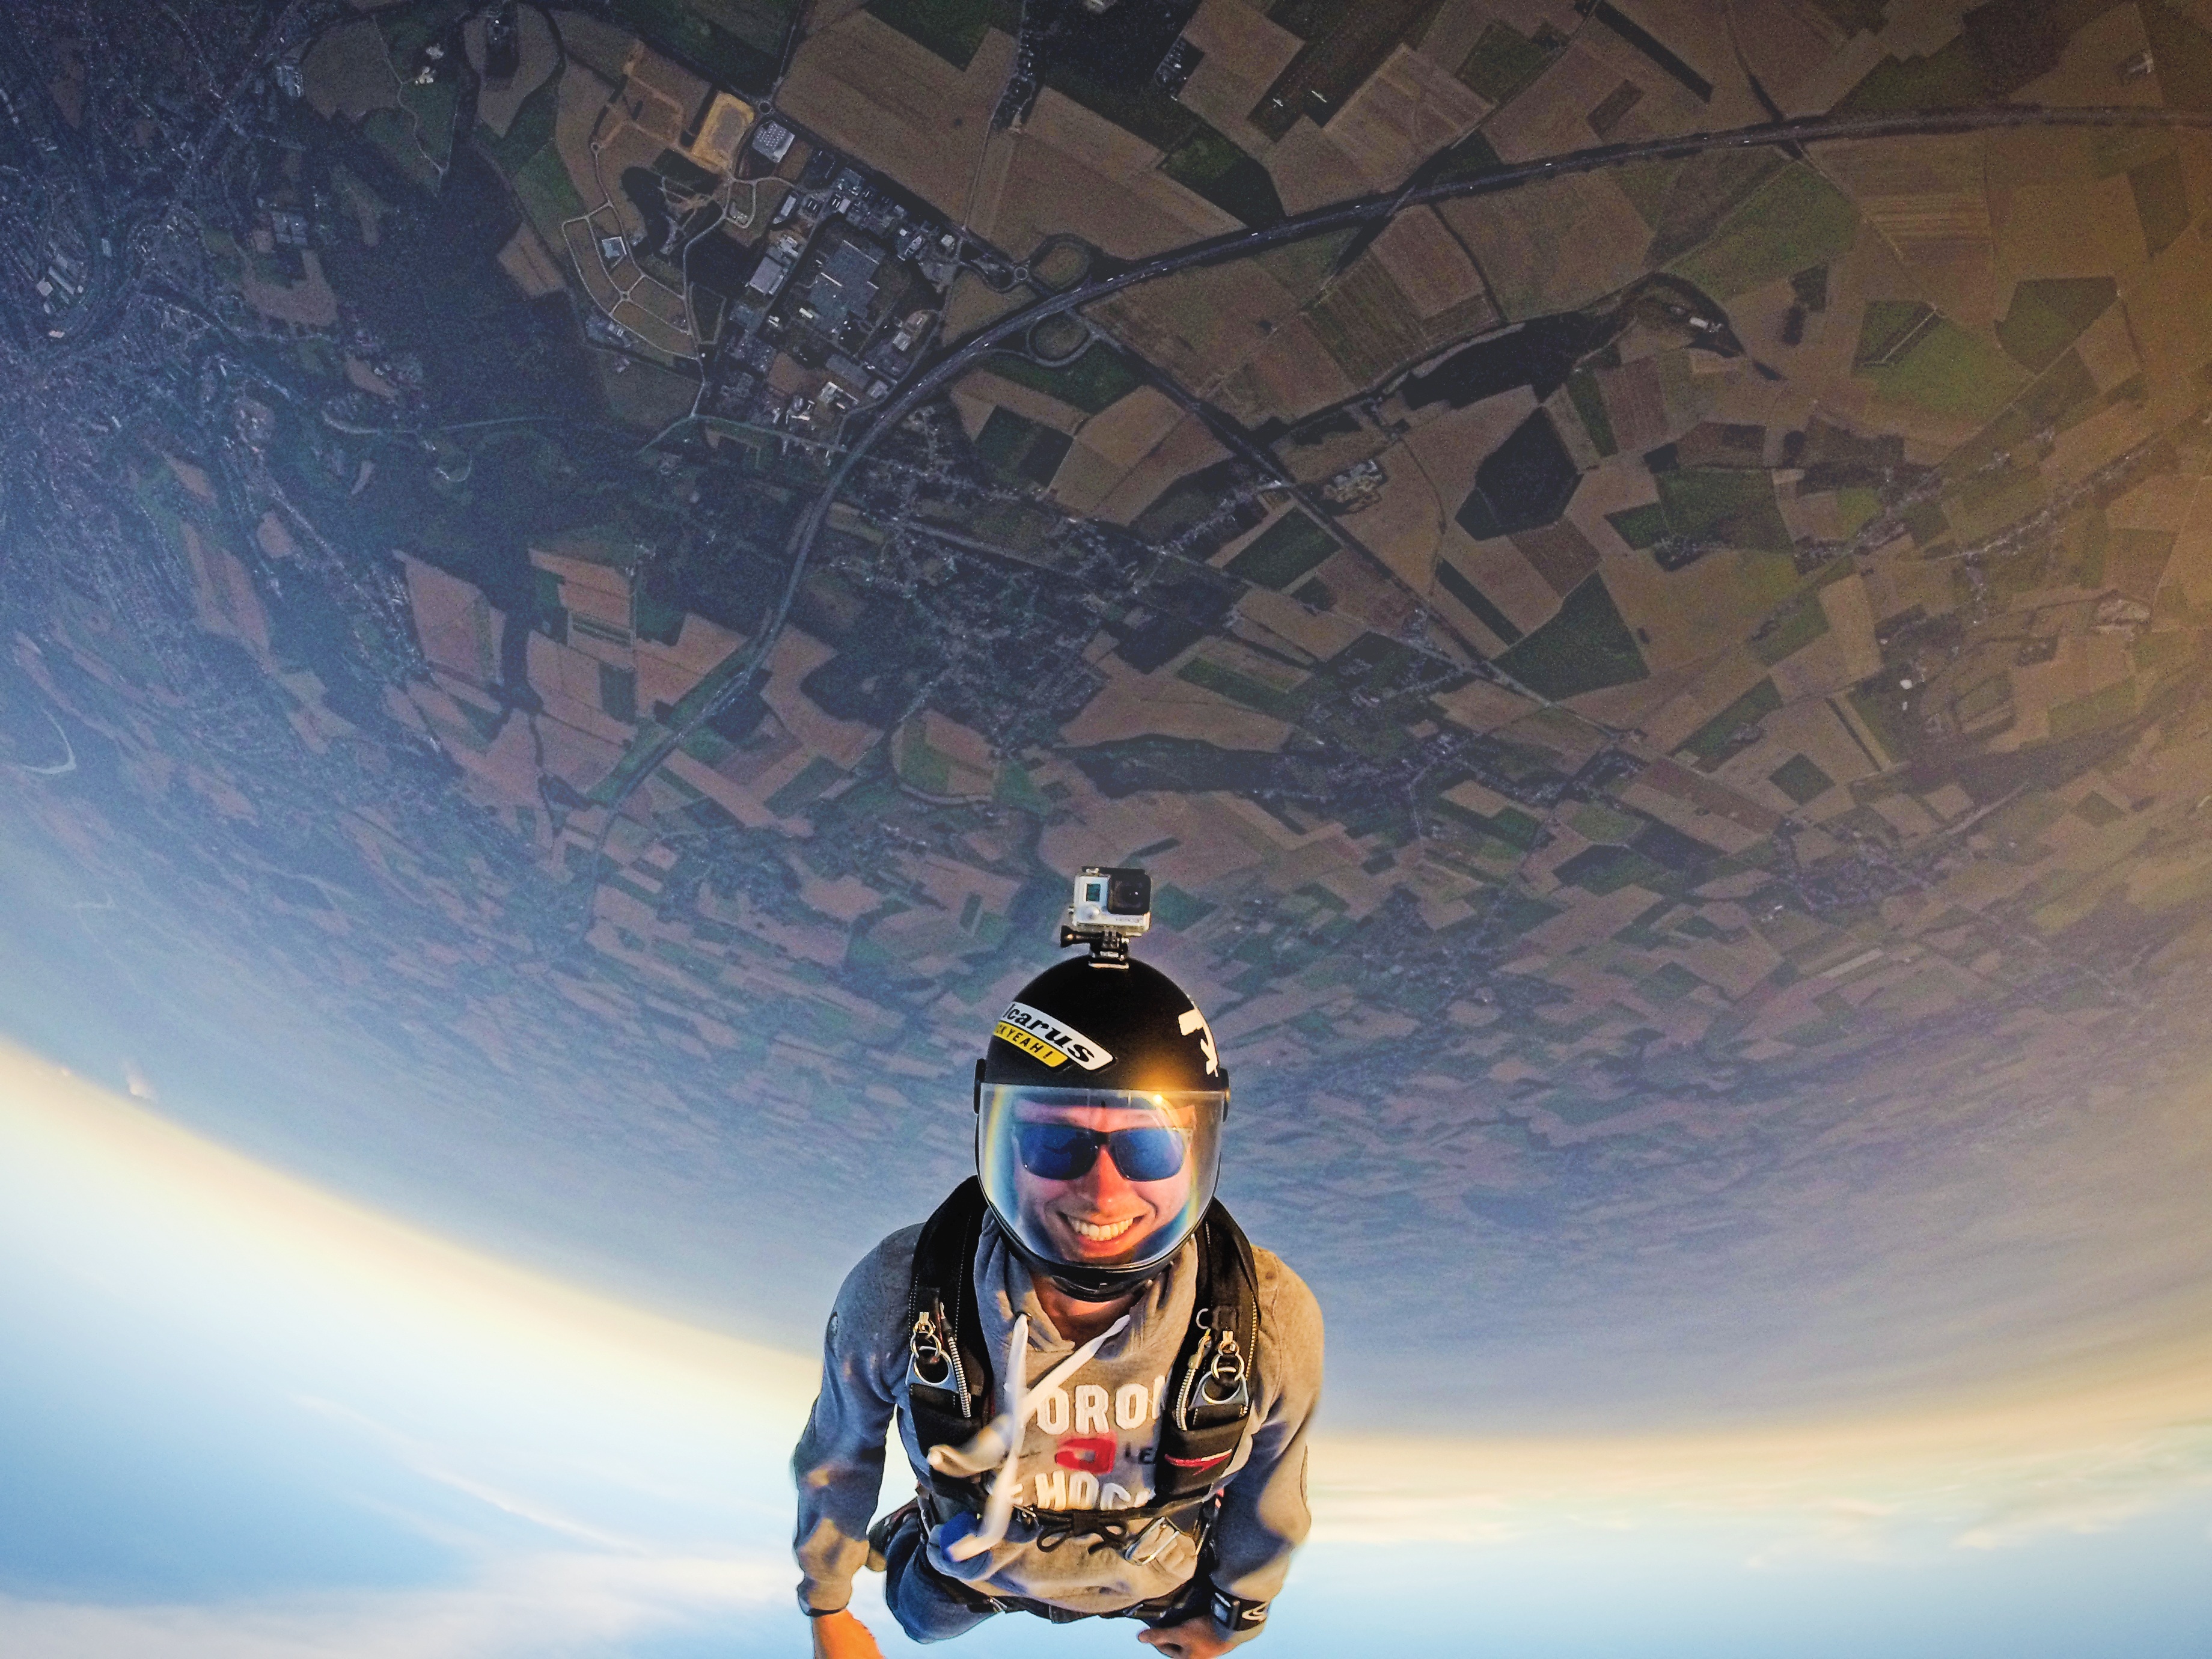
extreme sport, winter sport, sports, screenshot, atmosphere of earth, computer wallpaper